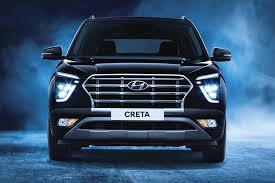
Label: noambulance